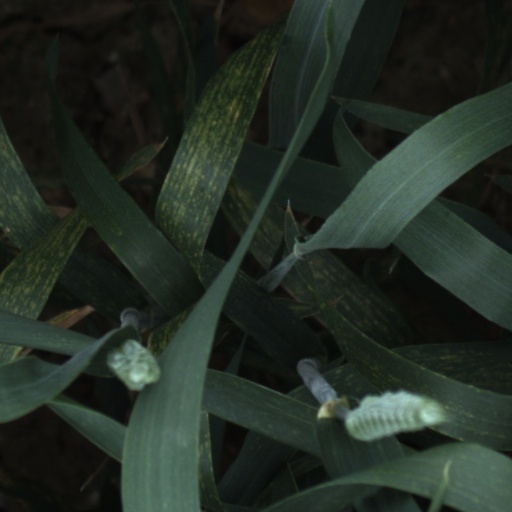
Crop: wheat